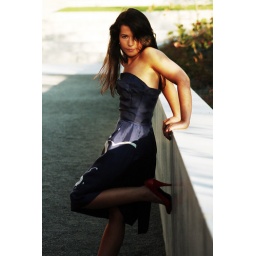
My newest model, Sarah Elizbaeth, in a blue dress from 1962 at the Olympic Sculpture Park, Seattle.